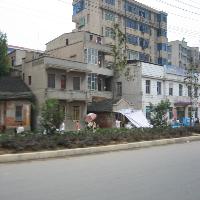
Weather: cloudy or overcast